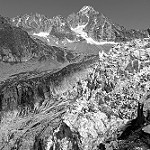
Label: B & W